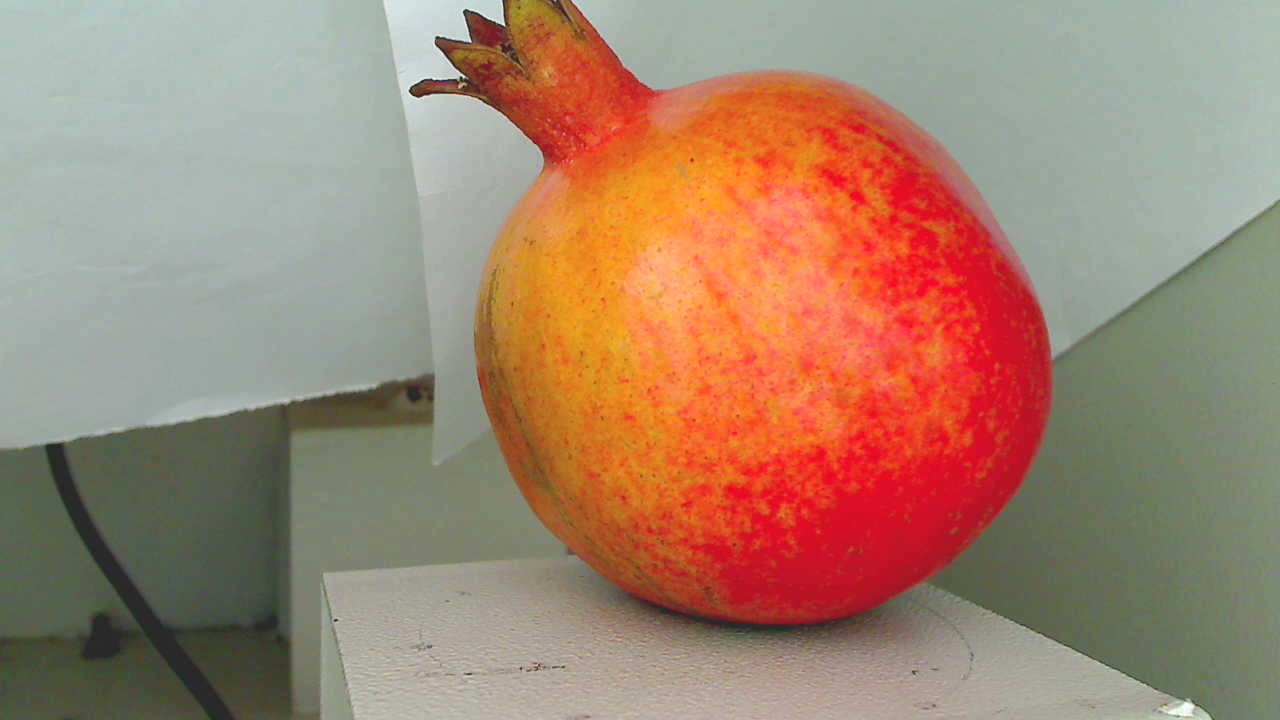
Grade: grade-1
Quality: quality-4